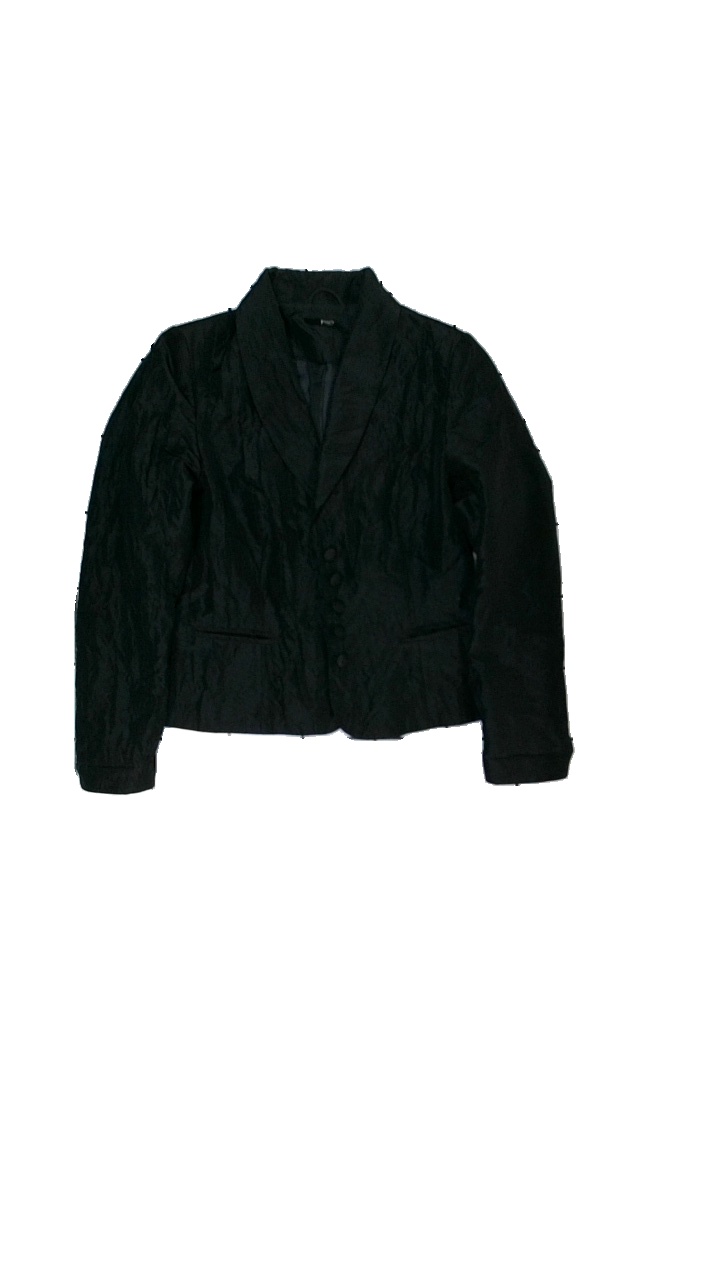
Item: Blazer (Ladies)
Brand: Jensen
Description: Svart blazer med svarta knappar
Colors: Black
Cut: V-collar
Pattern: Other
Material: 53% polyester 47% nylon
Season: All
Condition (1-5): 4
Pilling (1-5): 5
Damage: smuts fläck
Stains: Minor
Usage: Reuse
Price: <50